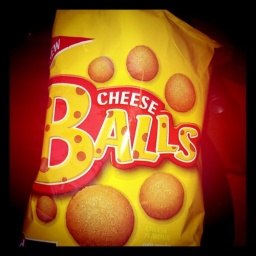
My Cheesey Ball's went down a treat with the girls in the office